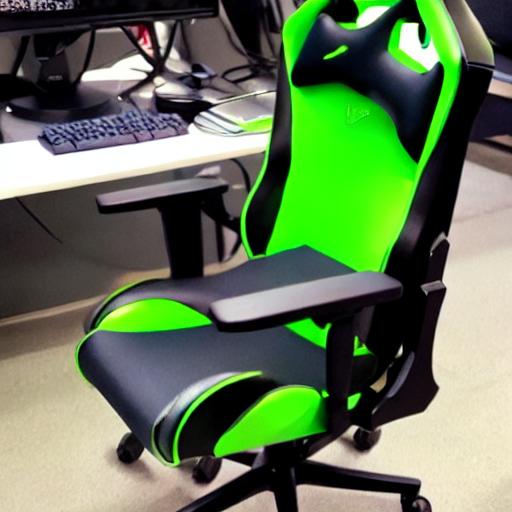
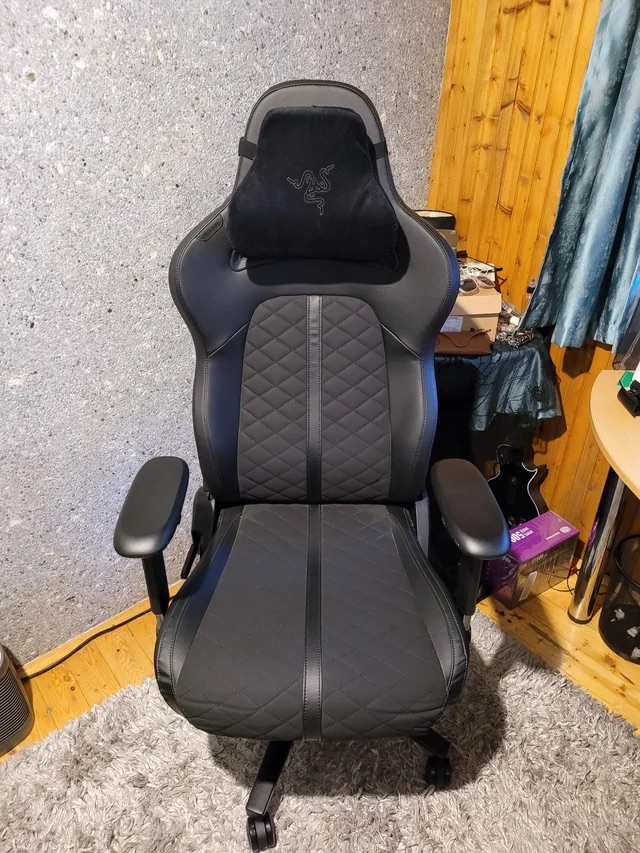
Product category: items_chair
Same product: no